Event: Nepal Earthquake
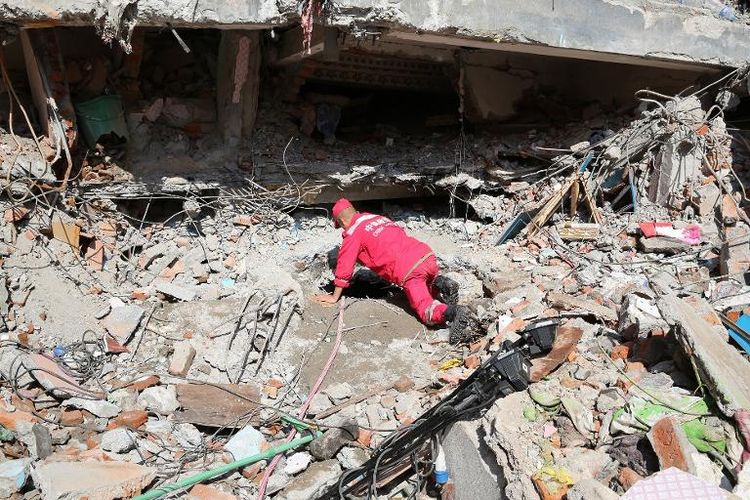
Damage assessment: damage